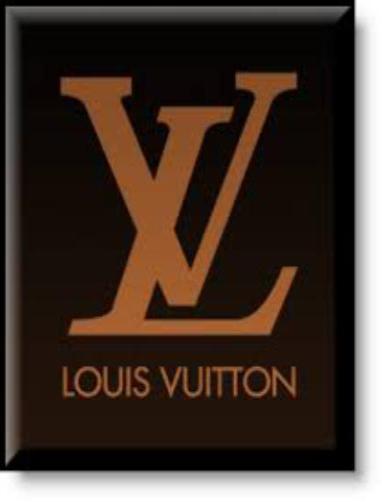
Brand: louis vuitton-2
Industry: Clothes